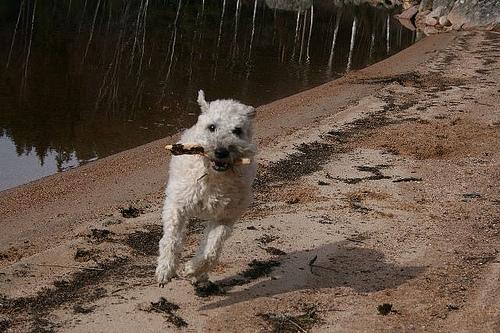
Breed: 235-n000090-soft_coated_wheaten_terrier